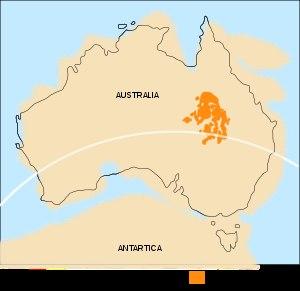
La formation de Winton est une formation géologique du début du Crétacé supérieur, située au Queensland en Australie. Elle est constituée de grès, de siltstones et d'argilites, âgés entre 103 et 93,9 millions d'années environ. La formation a livré une faune importante en vertébrés terrestres, tels les dinosaures Australovenator, Diamantinasaurus et Savannasaurus.